Demographics of Filipino Americans

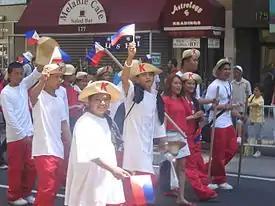
Young Filipino Americans dressed as "Katipuneros" at the Philippine Independence Day Parade in Midtown Manhattan.

The first Filipino known by name in Texas was Francisco Flores, who came to Texas by way of Cuba in the nineteenth century. Flores lived initially in Port Isabel later moving to Rockport. Following the annexation of the Philippines by the United States, Filipinos began migrating to Texas. Filipino employees of American officers who served in the Philippines, would move with those officers when they returned to the Continental United States, with many settling around San Antonio. Other Filipinos resettled in Texas after initially residing elsewhere in the United States. In 1910, there were six Filipinos living in Texas, by 1920 this number had increased to 30, and by 1930, the population had grown to 288. With the disbandment of the Philippine Scouts, many who remained in the military came to call Fort Sam Houston home, along with Filipina war brides. After World War II, many Filipino professionals began immigrating to Texas; 2,000 Filipino nurses called Houston home. In 1950, about 4,000 Filipino Americans were in Texas; their number had increased to 75,226 by 2000.